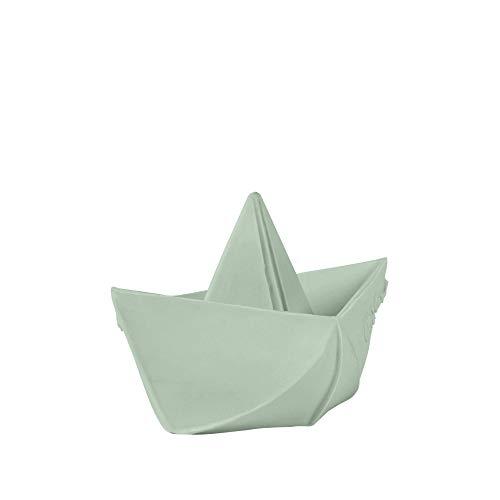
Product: Oli & Carol Origami Boat, Mint
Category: Baby Products | Baby Care | Pacifiers, Teethers & Teething Relief
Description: Used as teethers, bath toys, decorative objects and more.
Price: $16.92